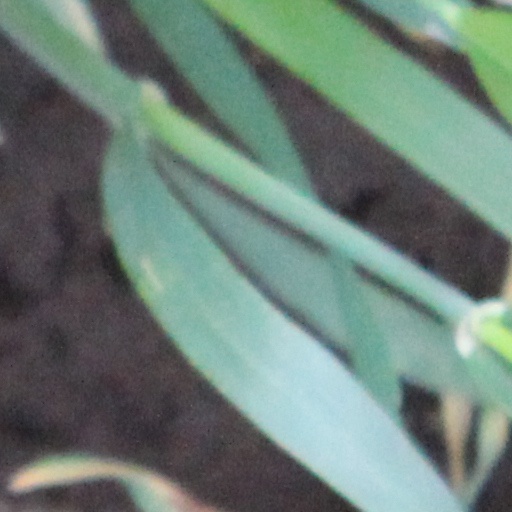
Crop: wheat